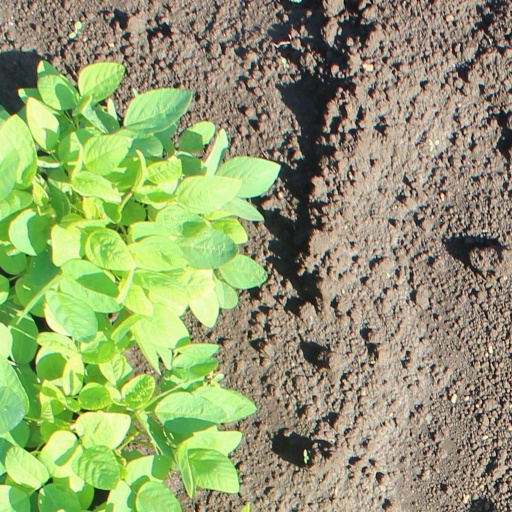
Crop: soybean